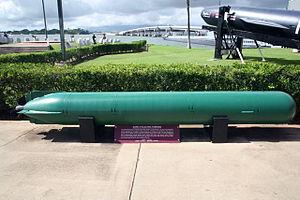
La torpille américaine Mark 37 à propulsion électrique était l'arme principale des sous-marins de la fr:United States Navy dans les années 1960.